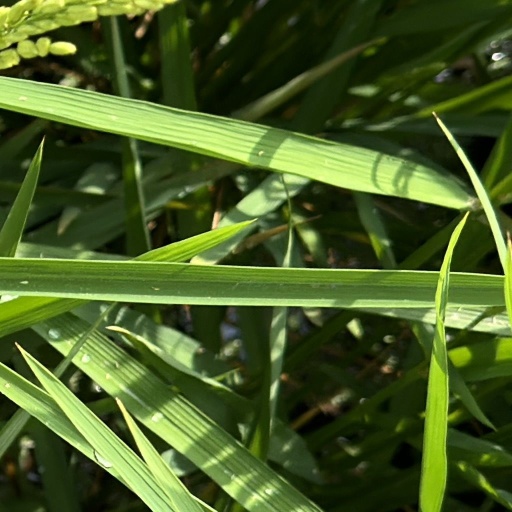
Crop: rice